Traumatic cardiac arrest

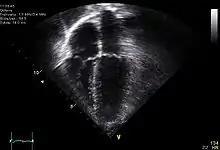
Echocardiogram is a study in which an ultrasound is used to exam the function of the heart. In Traumatic cardiac arrest, an echocardiogram may show ineffective motion of the heart and may provide clues that point to a specific cause of the arrest.

Diagnosis of traumatic cardiac arrest is initially made with electrocardiogram with EMS or in the emergency department. Clinicians will also order diagnostic testing that may include chest x-ray, bedside ultrasound and echocardiogram, and blood gas levels. A type and cross will be ordered to match the patient to receive blood transfusion if necessary.